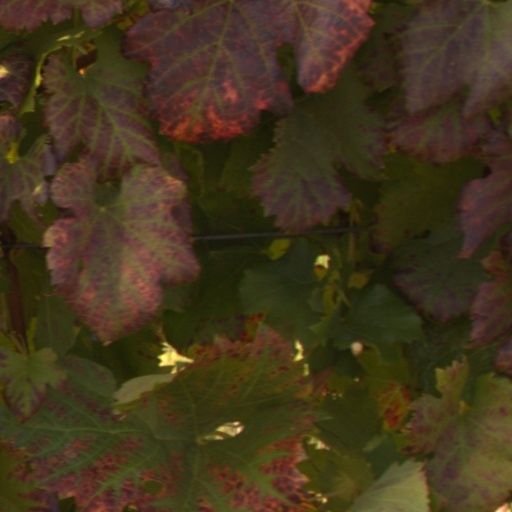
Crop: grape